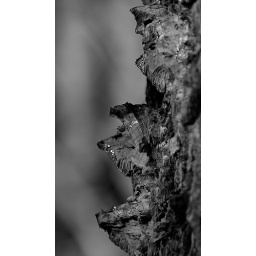
Bracket fungus found on one of the trees in the wood. It looked like something had been eating it.